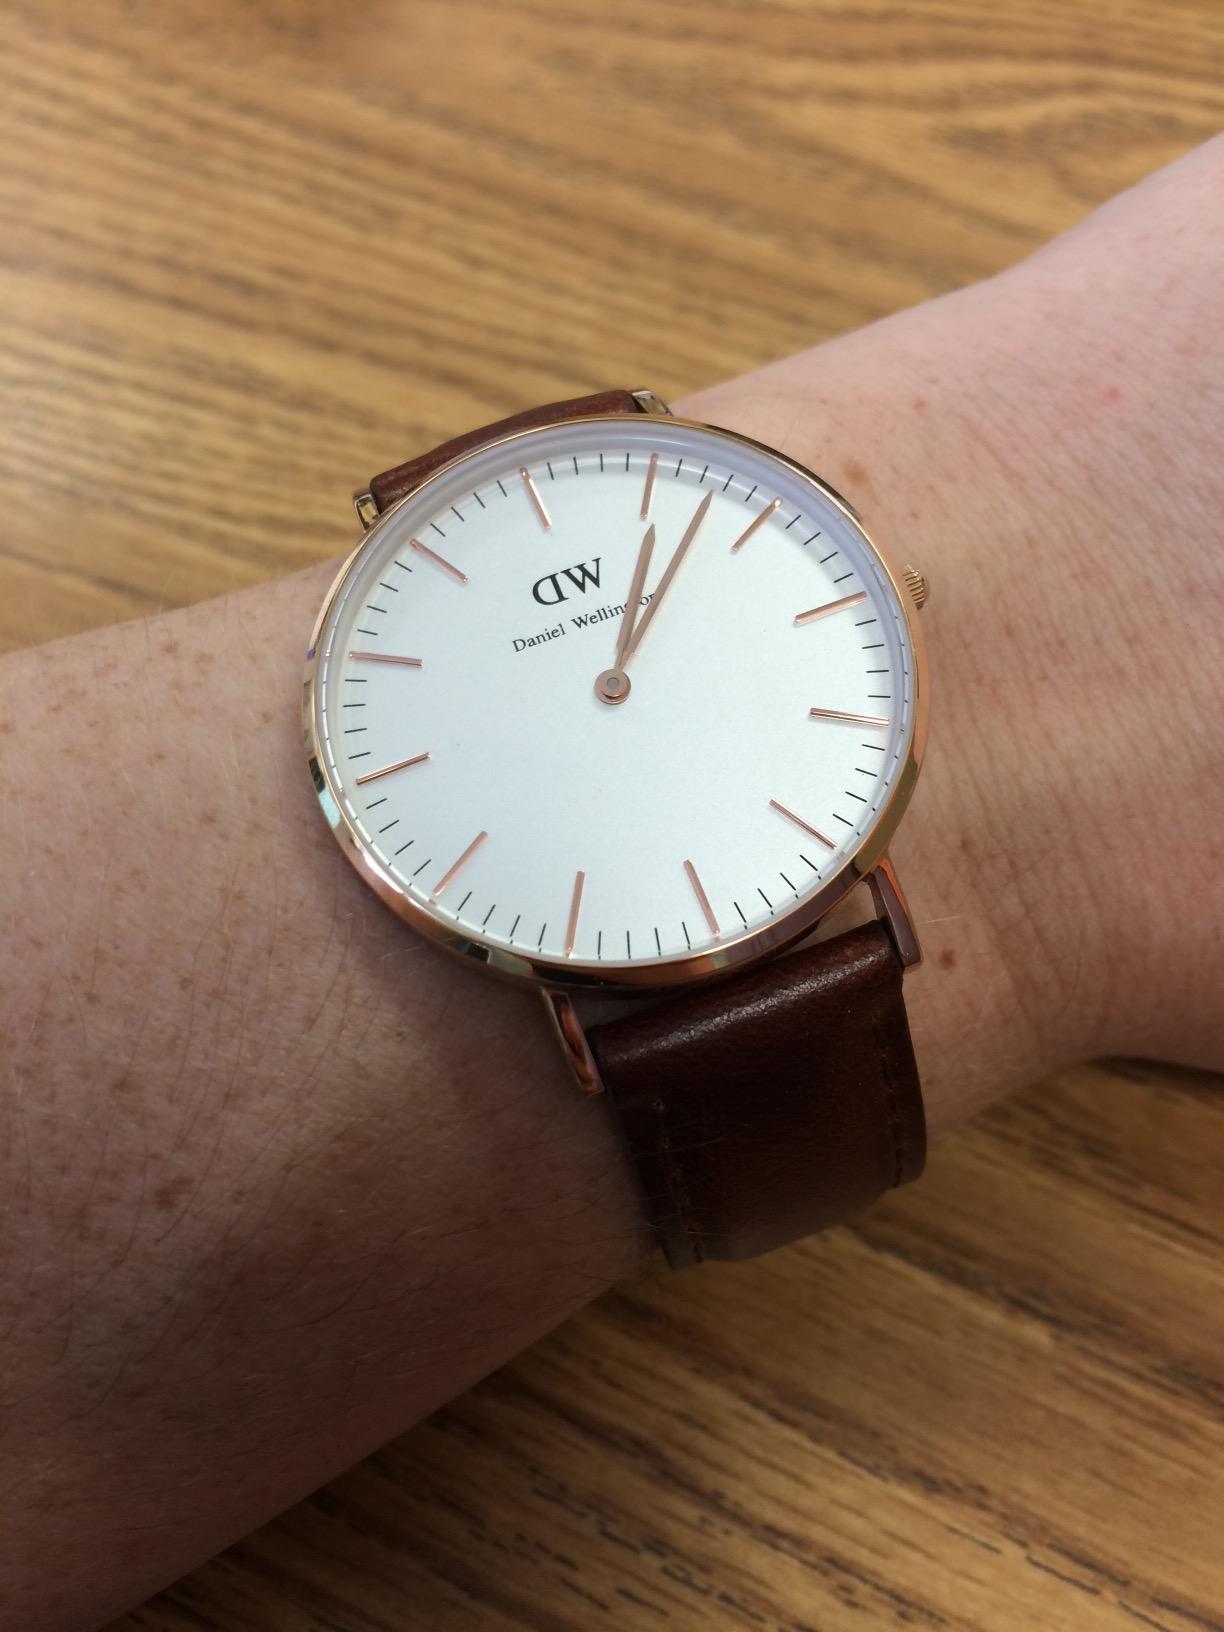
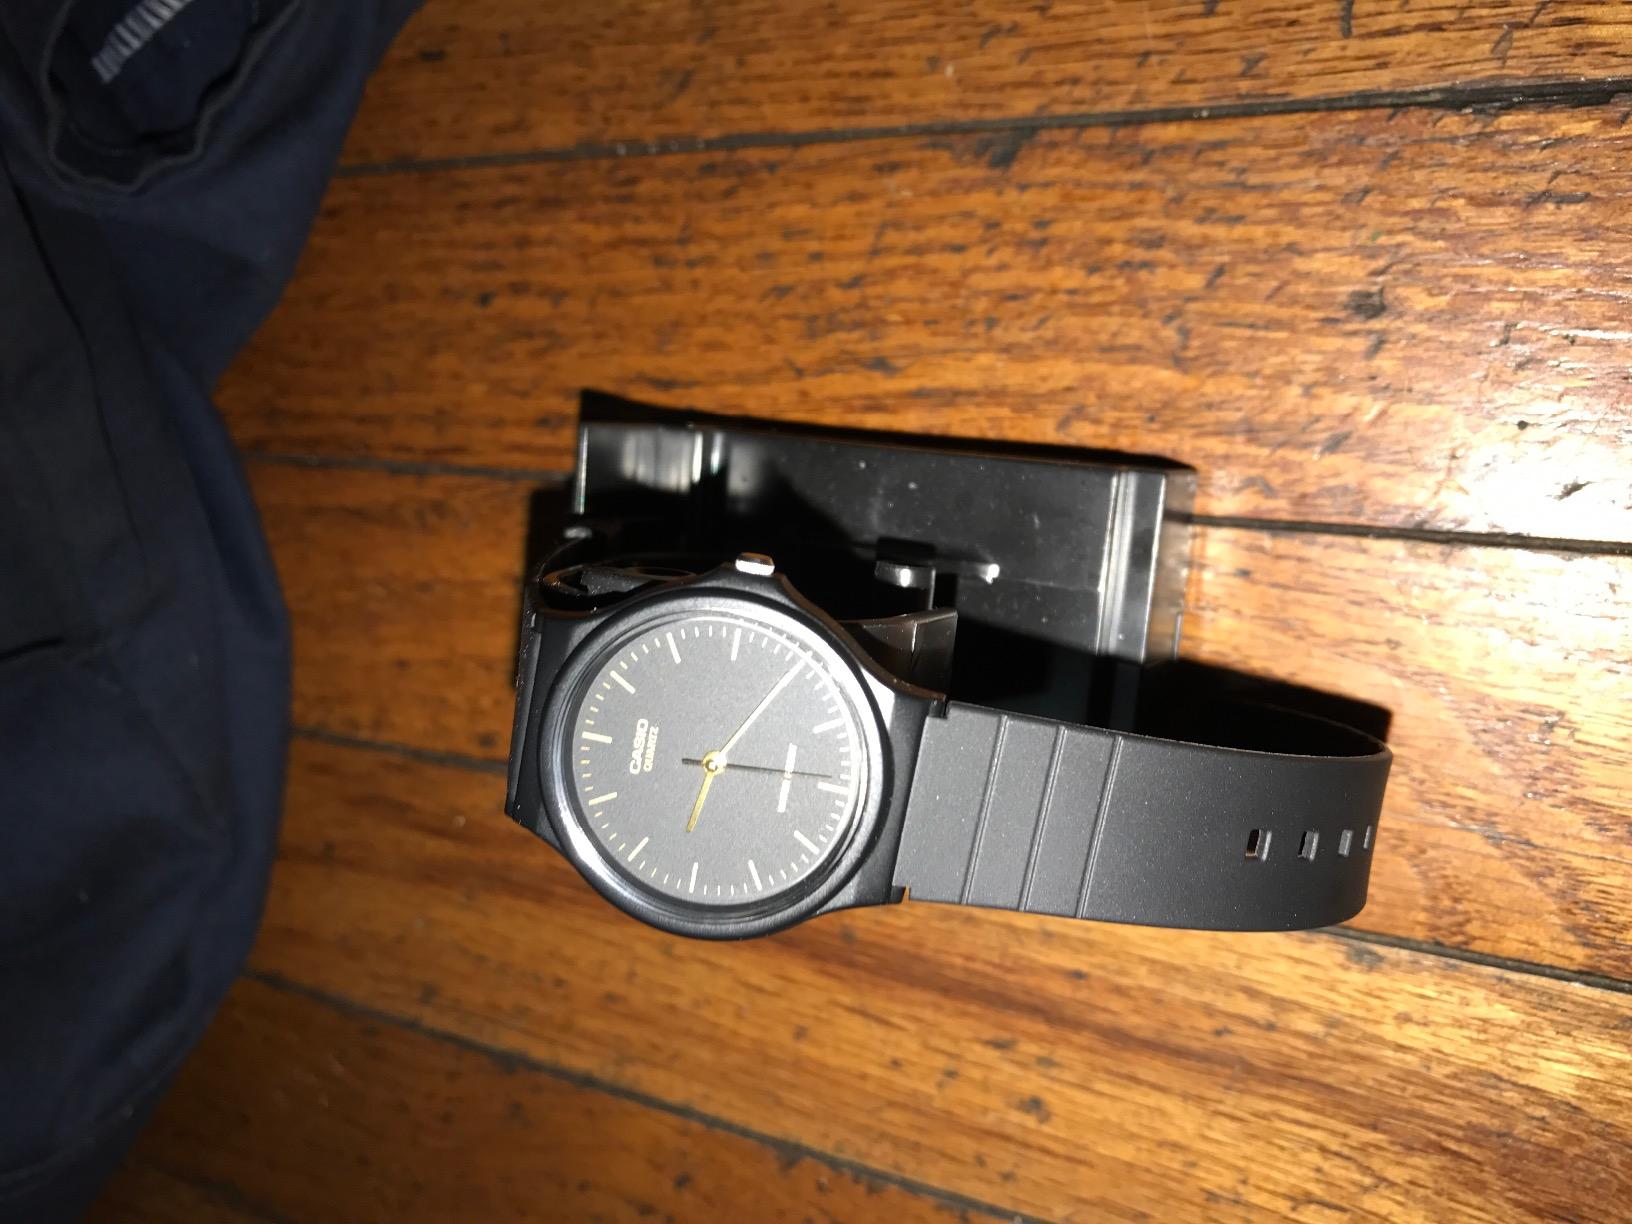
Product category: accessories_watch
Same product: no